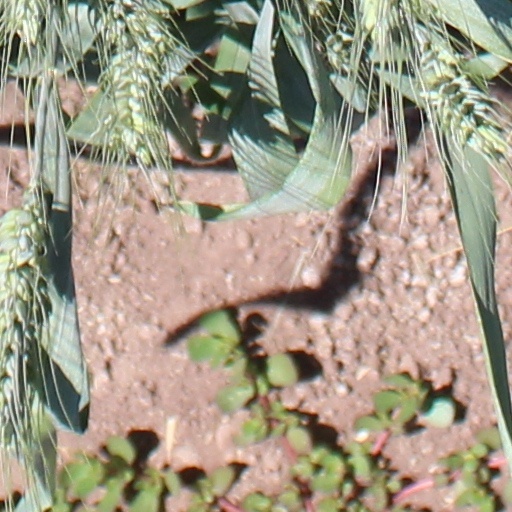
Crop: wheat